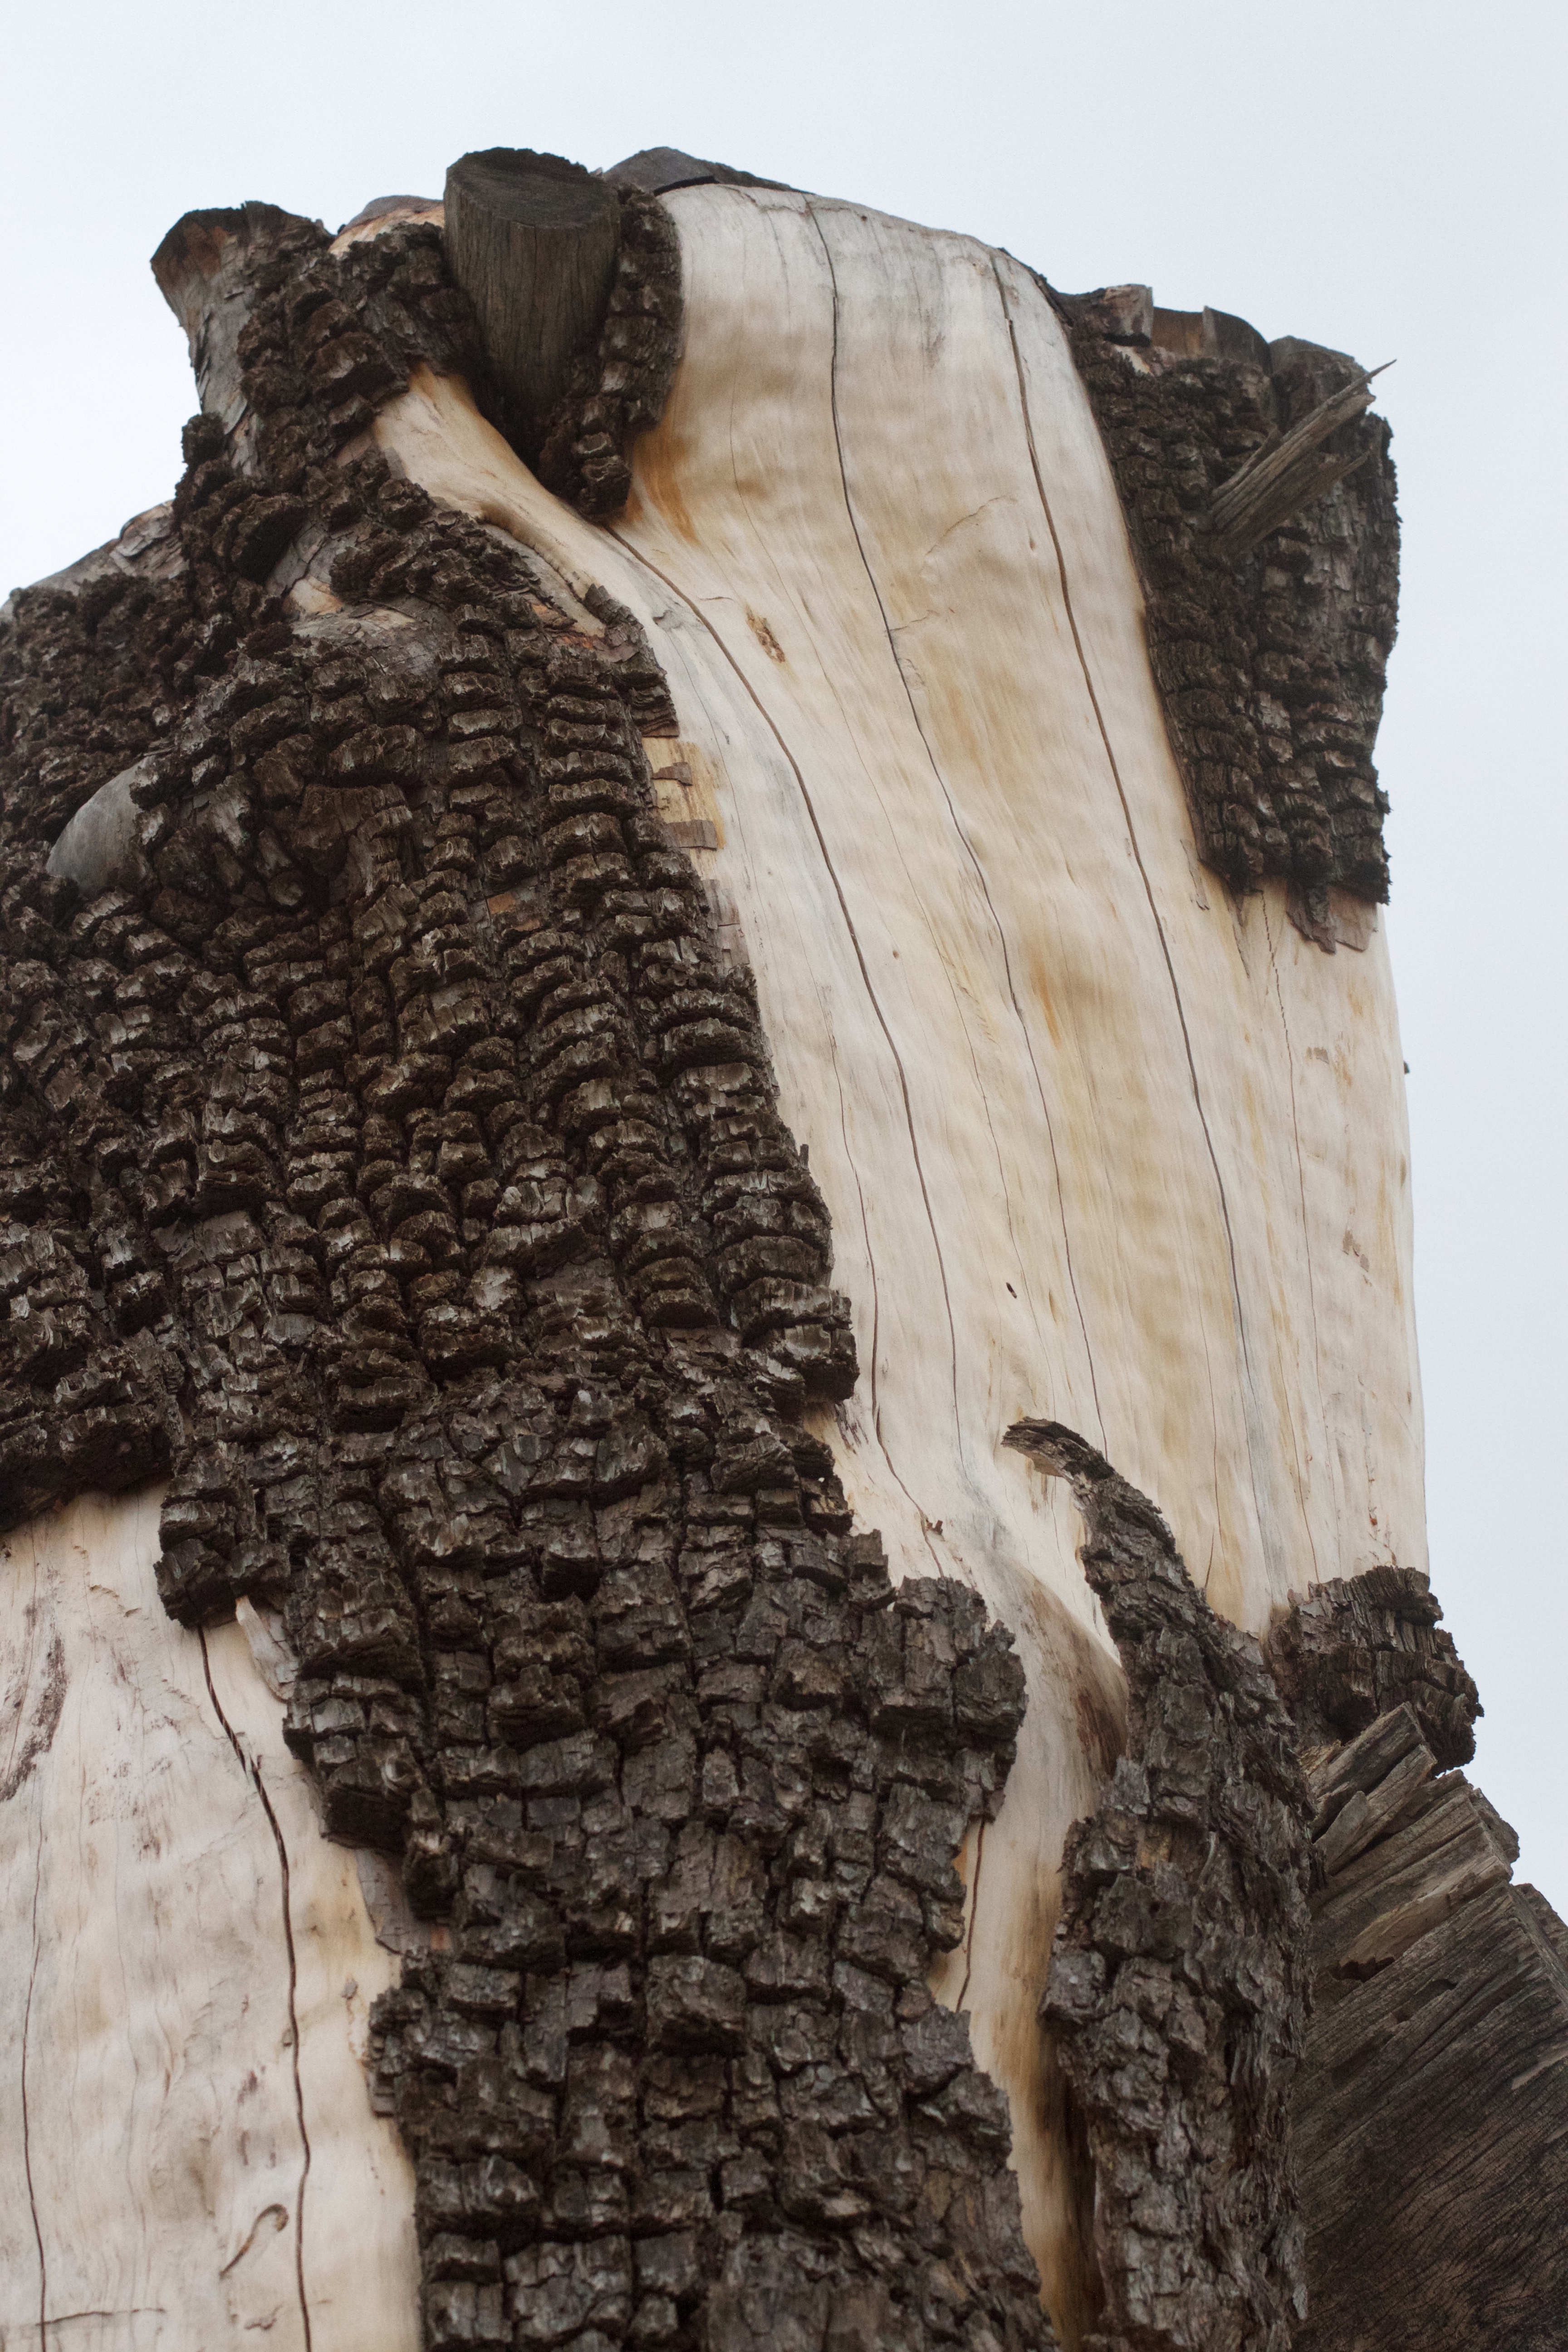
driftwood, tree, rock, wood, leaf, trunk, sculpture, art, cool image, temple, carving, tree stump, monolith, stele, ancient history, woody plant